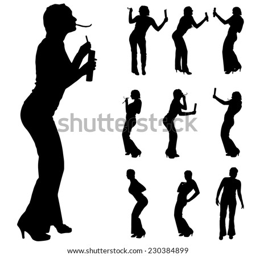
vector silhouette of a woman who is at the party .